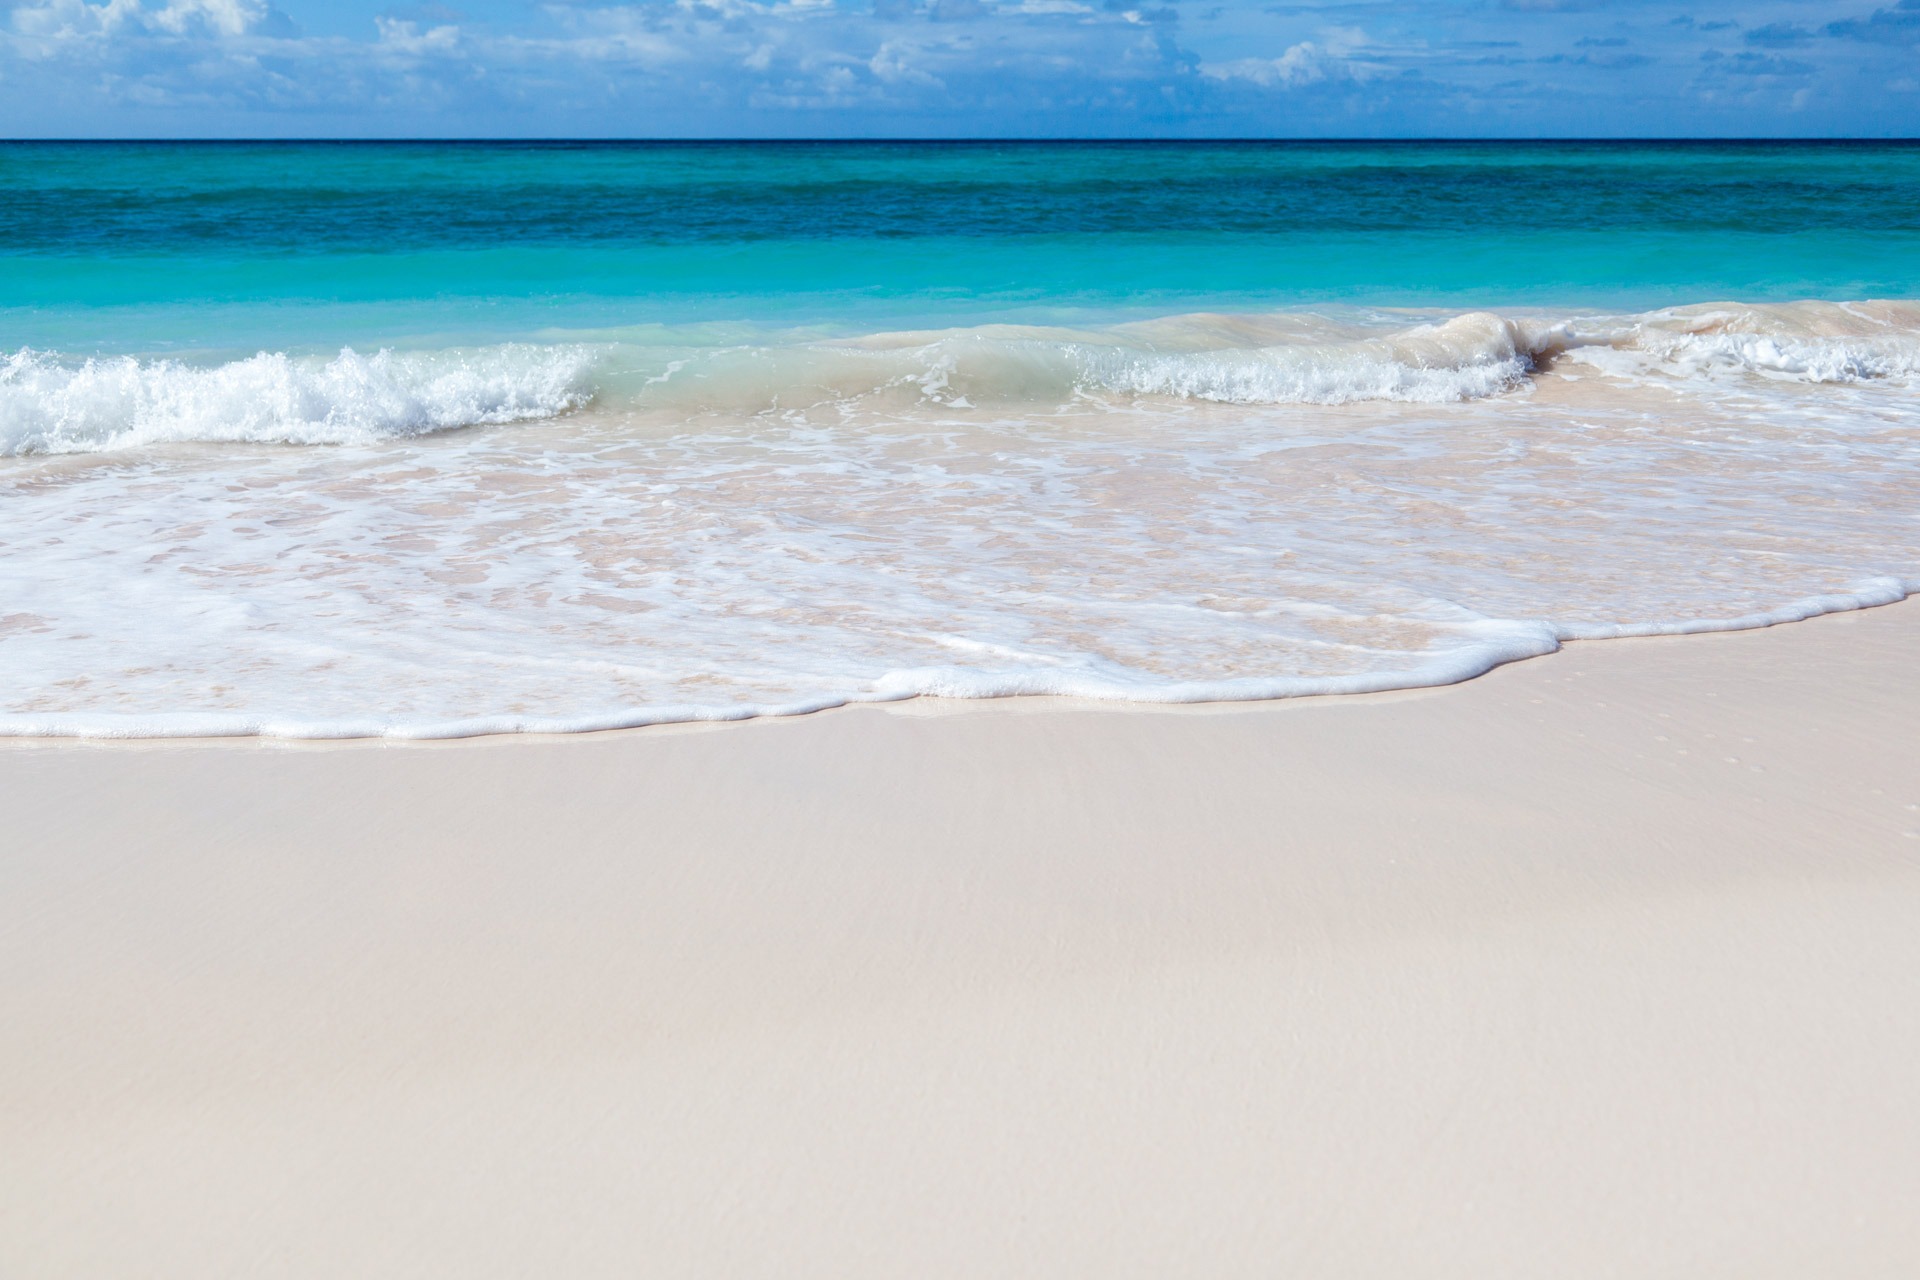
beach, sea, coast, water, sand, ocean, horizon, sky, shore, wave, summer, clear, paradise, scenic, tropical, calm, blue, body of water, relaxation, background, beautiful, scene, wind wave